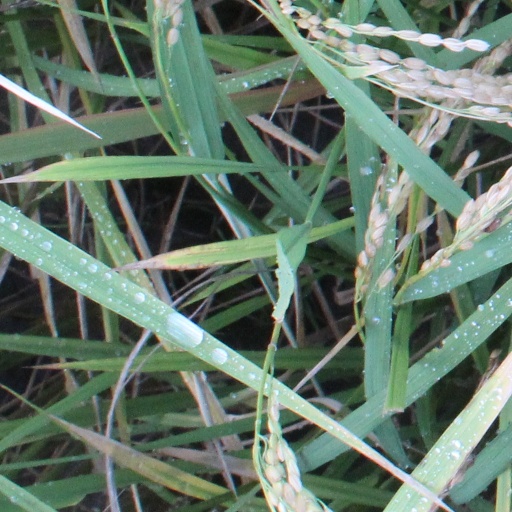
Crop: rice